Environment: real
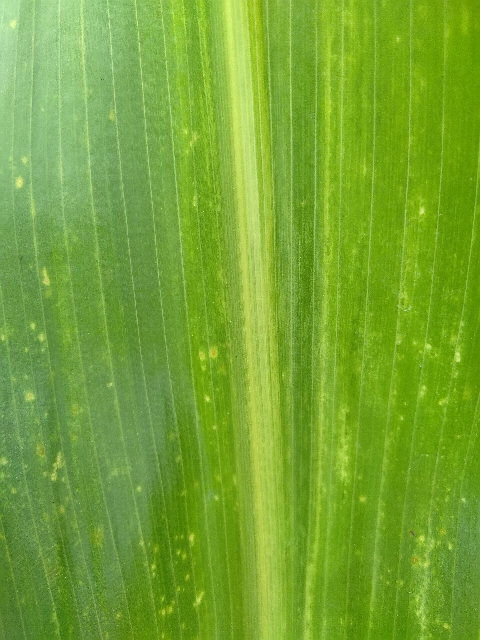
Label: lethal_necrosis